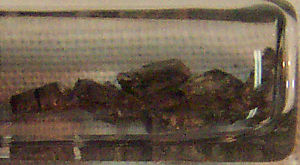
Strontium
Sølvhvidt eller gulligt metal
Strontium er det 38. grundstof i det periodiske system, og har det kemiske symbol Sr. Under normale temperatur- og trykforhold fremtræder stoffet som et blødt, sølvhvidt metal, men da strontium ligesom de øvrige jordalkalimetaller er ganske reaktionsvilligt, angribes det af atmosfærisk luft og bliver derved gulligt. Strontium findes i mineralerne celestit og strontianit, og den radioaktive isotop strontium-90 indgår i det radioaktive nedfald fra atomvåben.